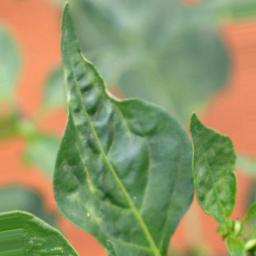
Label: mites_and_trips